Lucky Charms

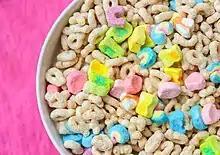
Lucky Charms

The first boxes of Lucky Charms cereal contained marshmallows in the shapes of pink hearts, yellow moons, orange stars, and green clovers. The lineup has changed occasionally, beginning with the introduction of blue diamonds in 1975, followed by purple horseshoes in 1983, red balloons in 1989, green trees in 1991, rainbows in 1992, blue moons in 1995, leprechaun hats in 1997 (temporarily replaced the green clovers), orange shooting stars and around-the-world charms in 1998 (added blue, green, yellow, purple, and red in 2011), a crystal ball in 2001, an hourglass in 2008, and a unicorn in 2018. In 2013, 6 new rainbow swirl moons and 2 new rainbow charms were introduced. From the original four marshmallows, the permanent roster as of 2013 includes eight marshmallows.